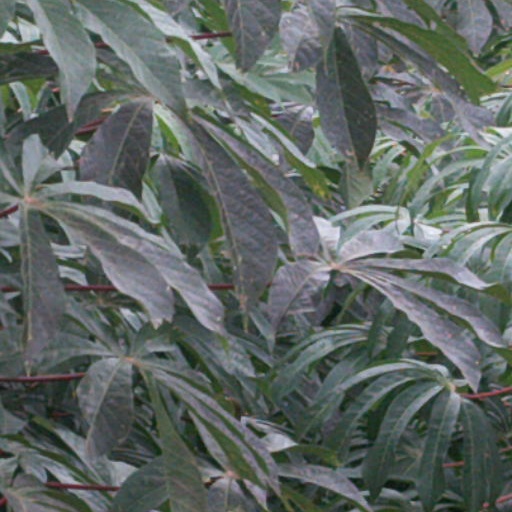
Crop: cassava